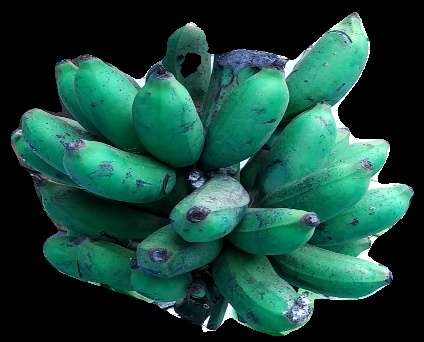
Variety: rasbale
Grade: grade3